Ursynów

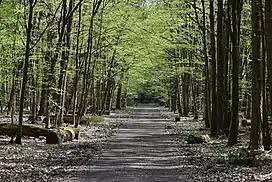
A road in the Kabaty Woods, the largest nature reserve in Warsaw.

Between 1945 and 1947, near the St. Catherine Church, the Security Office had buried in unmarked graves bodies of political prisoners murdered in the Mokotów Prison. It is estimated that around two thousand people were buried there. The bodies were later exhumed and moved to the nearby Służew Old Cemetery. In 1993, there was unveiled the Monument to the 1944–1956 Communist Terror Martyrs, commemorating the victims.